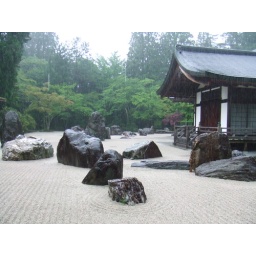
This is the largest rock garden in Japan. The garden is covered with the white sand.